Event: Nepal Earthquake
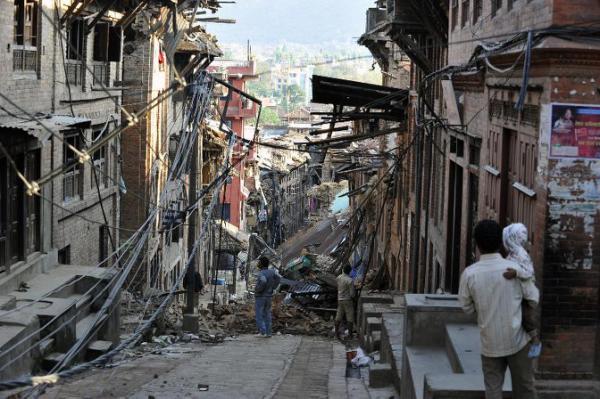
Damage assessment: damage